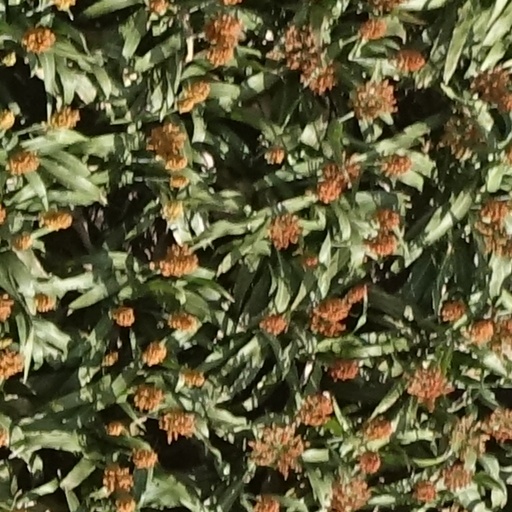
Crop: sorghum